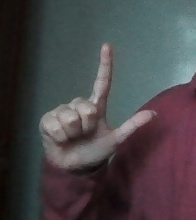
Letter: laam